Natasha Bedingfield

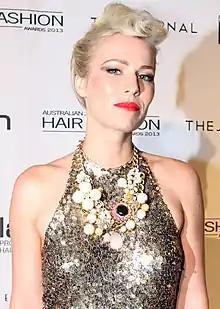
Bedingfield at the 2013 Australian Hair Fashion Awards in Sydney, Australia

Natasha Anne Bedingfield (born 26 November 1981) is a British and New Zealand singer, songwriter and record producer. She released her debut album, "Unwritten", in 2004, which contained primarily up-tempo pop songs and was influenced by R&B music. It enjoyed international success with more than 2.3 million copies sold worldwide. Bedingfield received a Grammy Award nomination for Best Female Pop Vocal Performance for the title track "Unwritten", and at the 2005 and 2006 Brit Awards, she was nominated for Best British Female Artist. "Unwritten" also produced her only UK number one, "These Words".